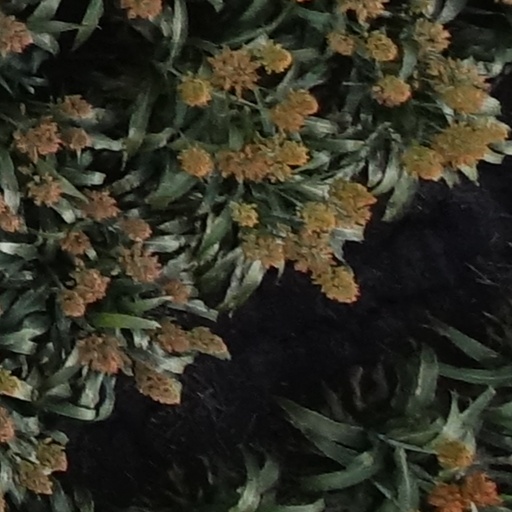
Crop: sorghum